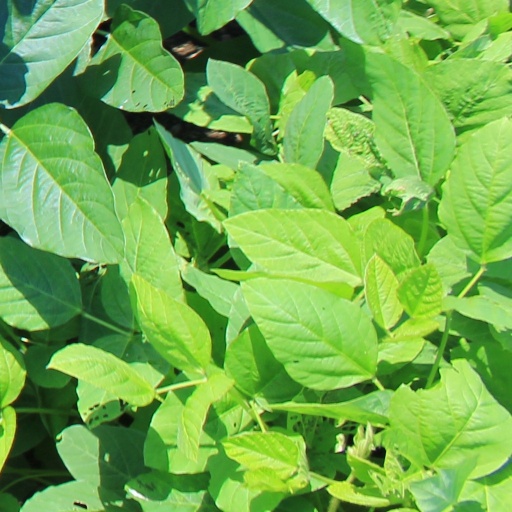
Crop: soybean